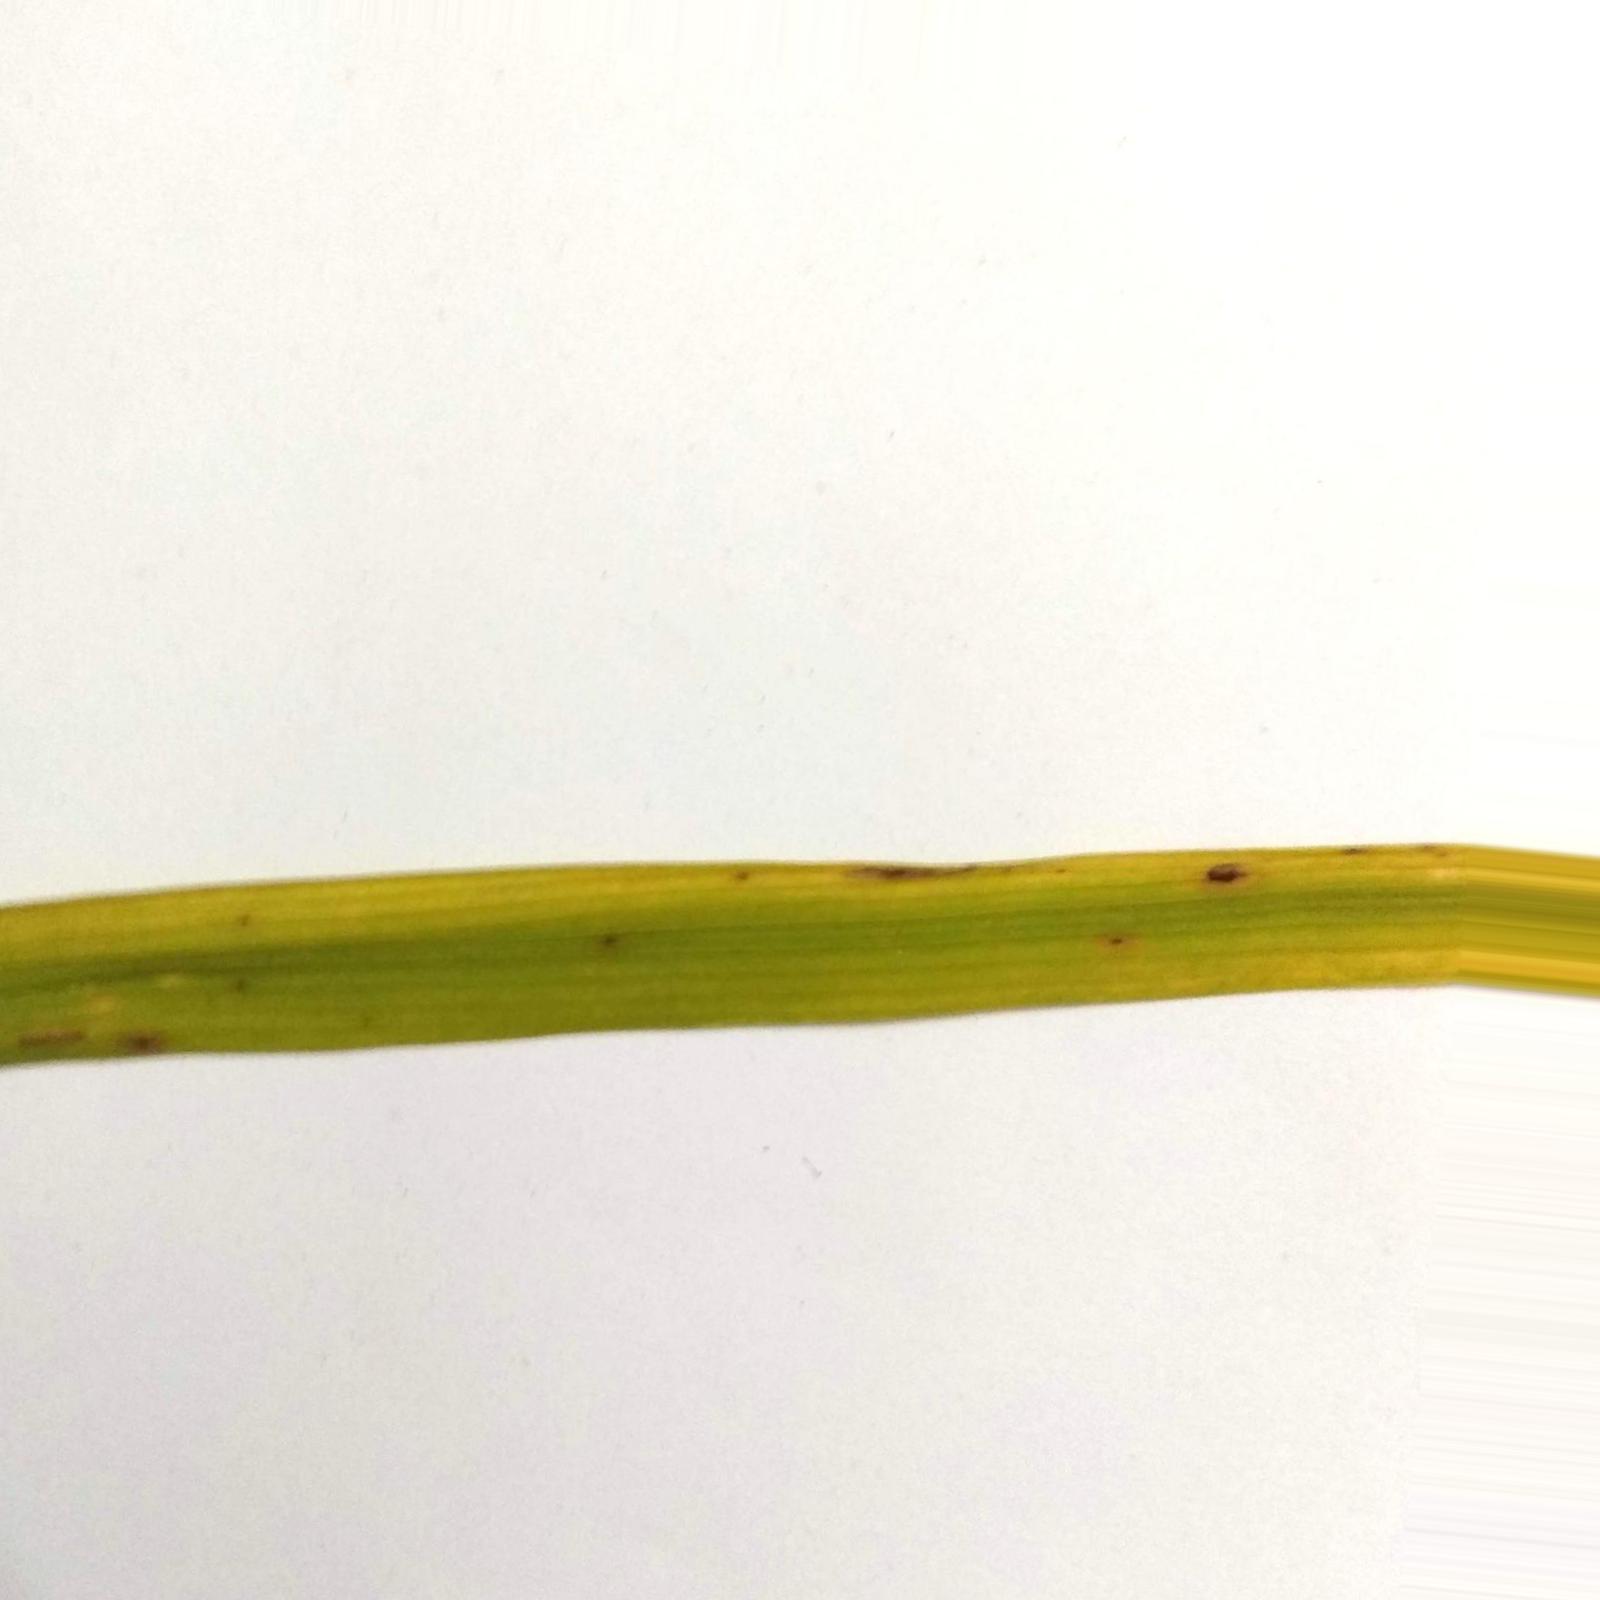
Nhãn: Bệnh Đốm Nâu ( Brown spot )